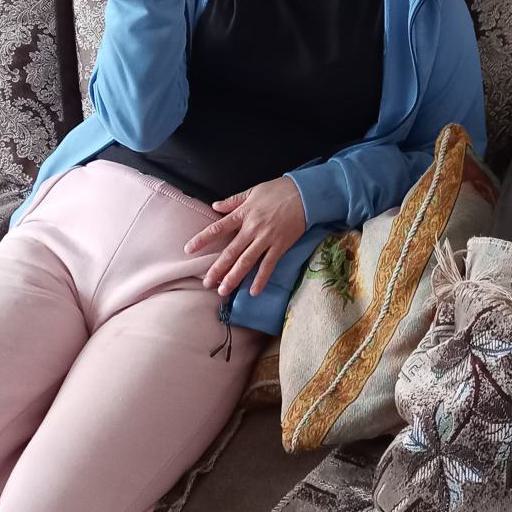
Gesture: no_gesture